Line 53 (Amsterdam Metro)

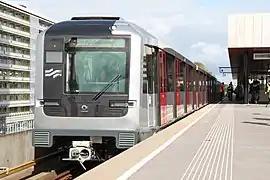
A M5 series train in Kraaiennest station

Line 53, also known as the Gaasperplas Line, is a line of the Amsterdam Metro system. It runs between Amsterdam Centraal in the city center and Gaasperplas metro station in the southeastern neighborhood of Bijlmermeer, a modernist planned community built around the metro line. The line forms the eastern branch of the Oostlijn (East Line).